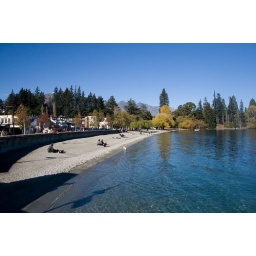
I love how even in winter people sit on the beach and eat fish &amp;amp; chips!